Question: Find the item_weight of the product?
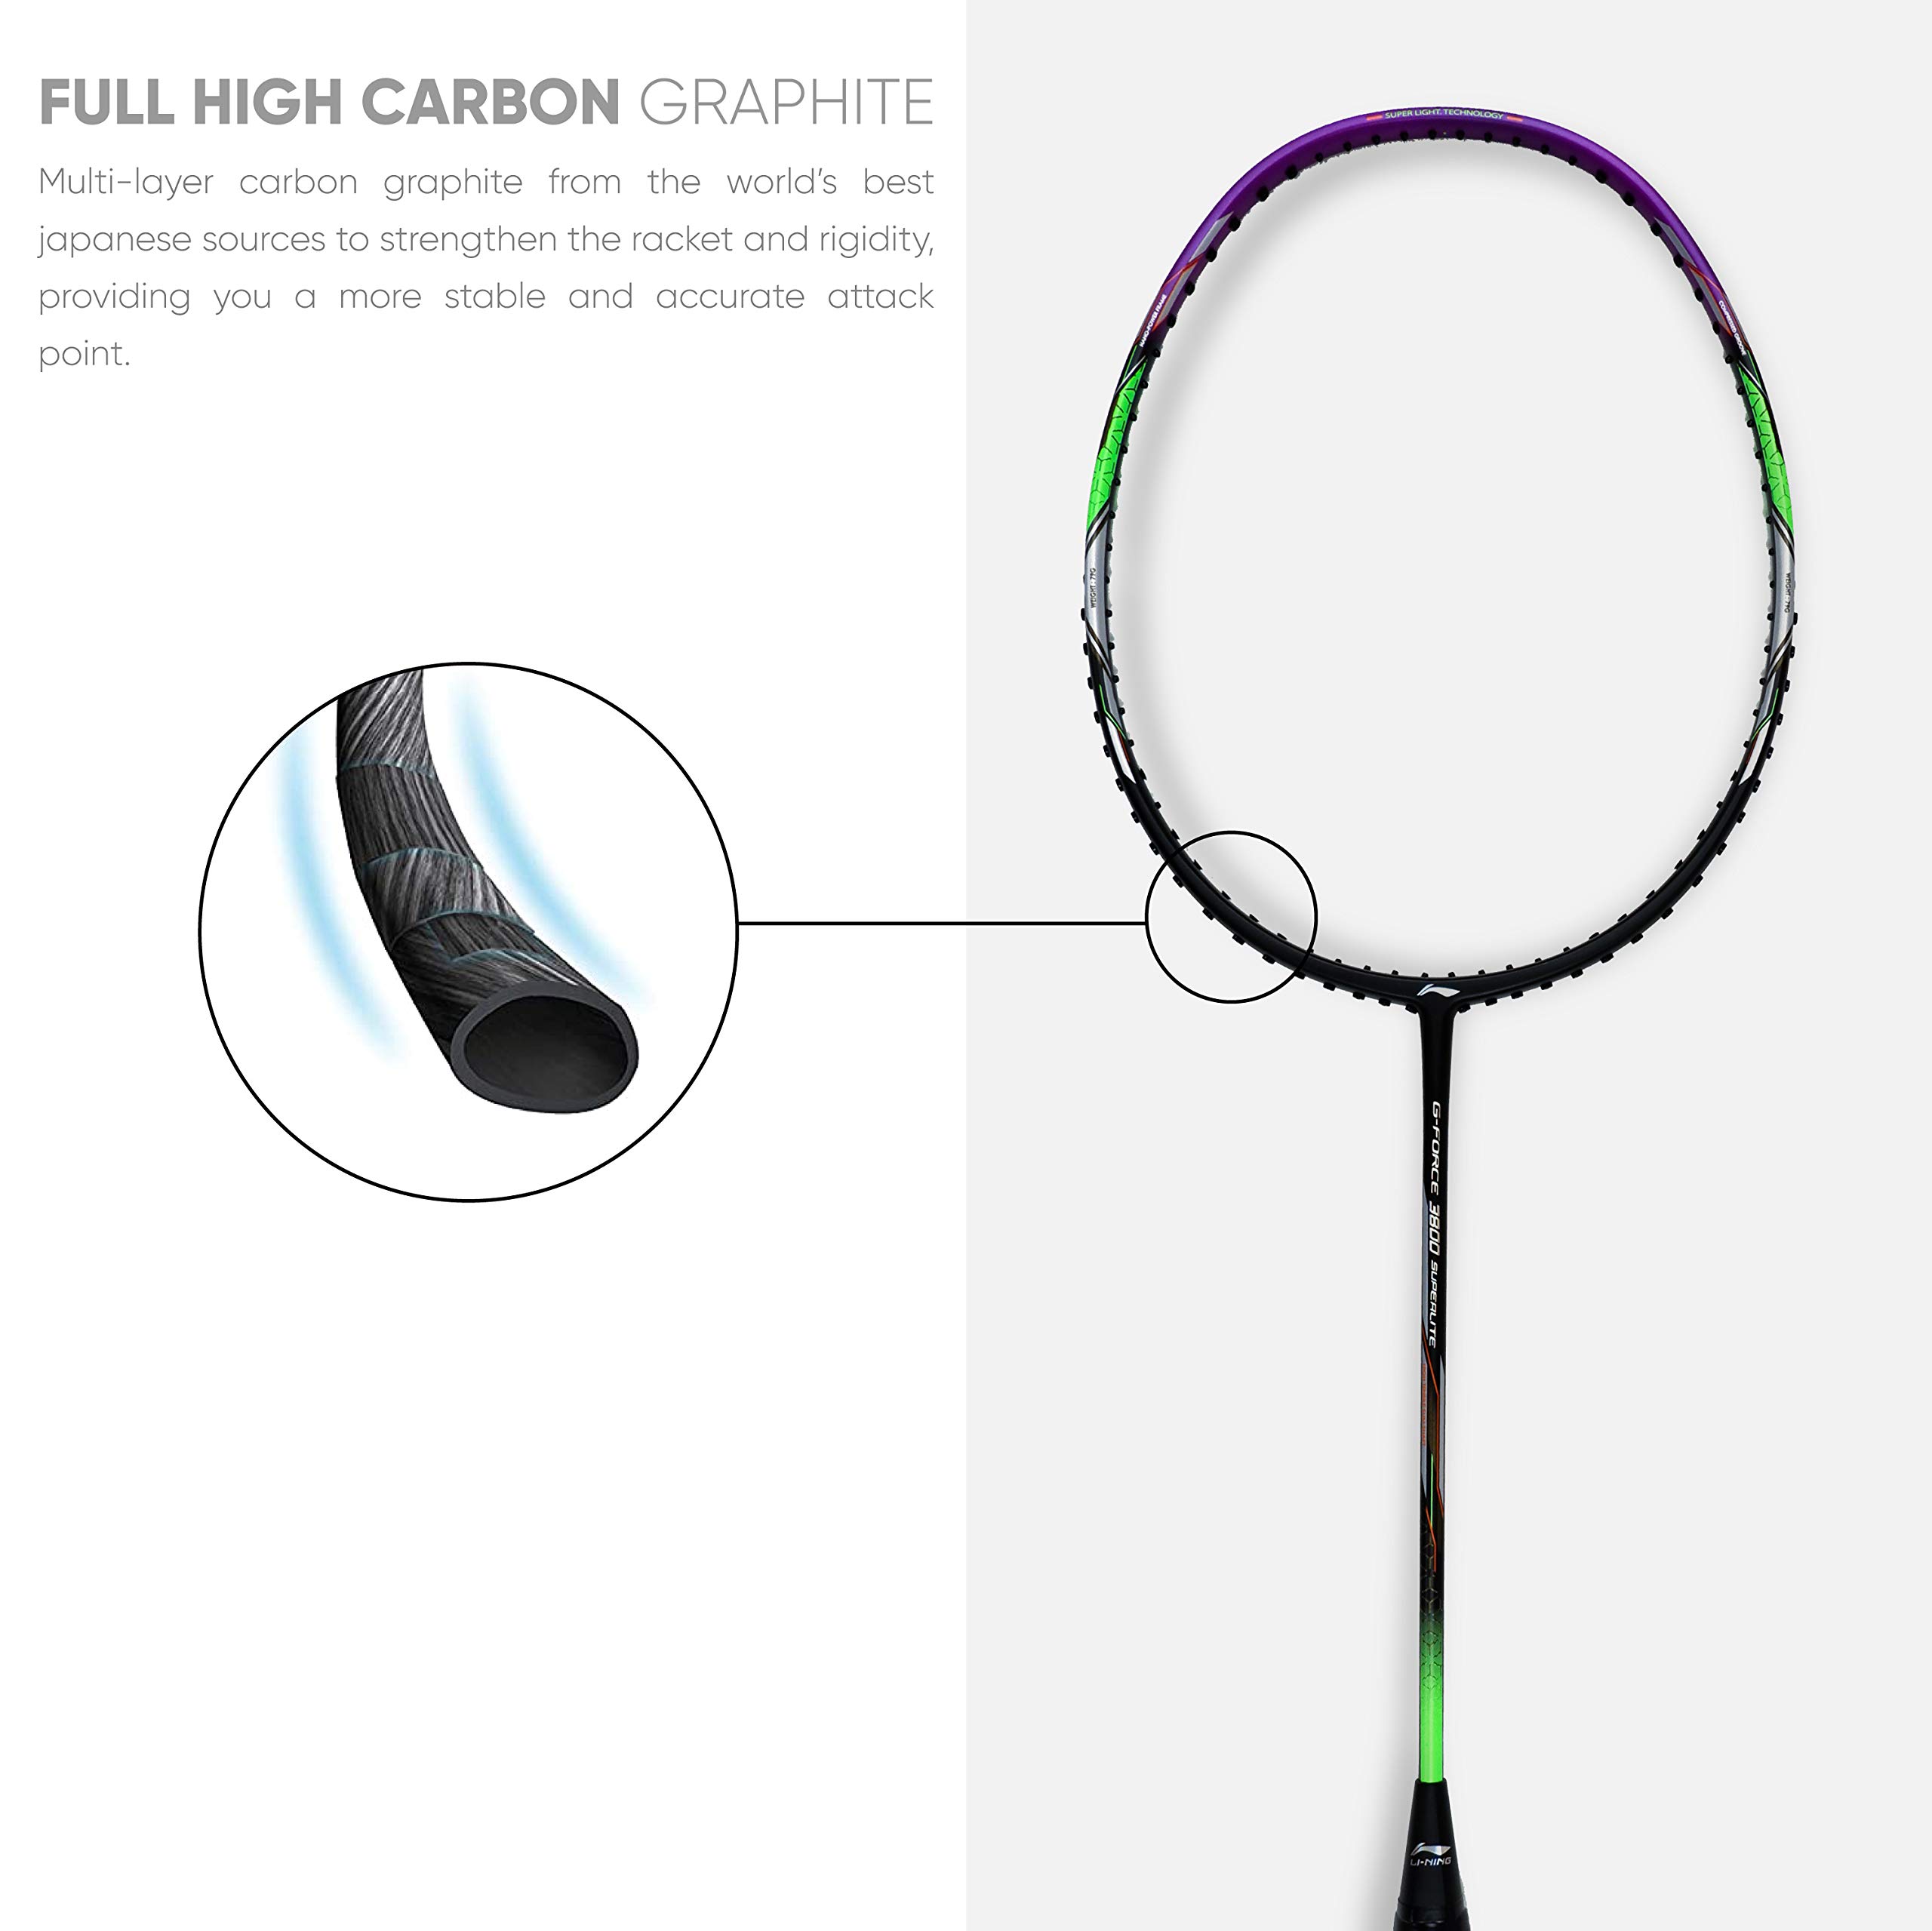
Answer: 3800 gram